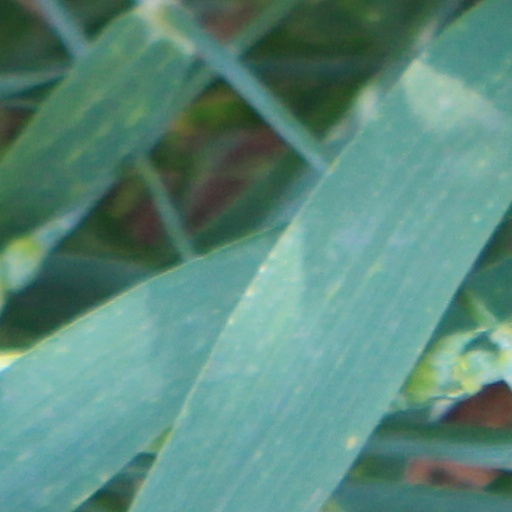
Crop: wheat